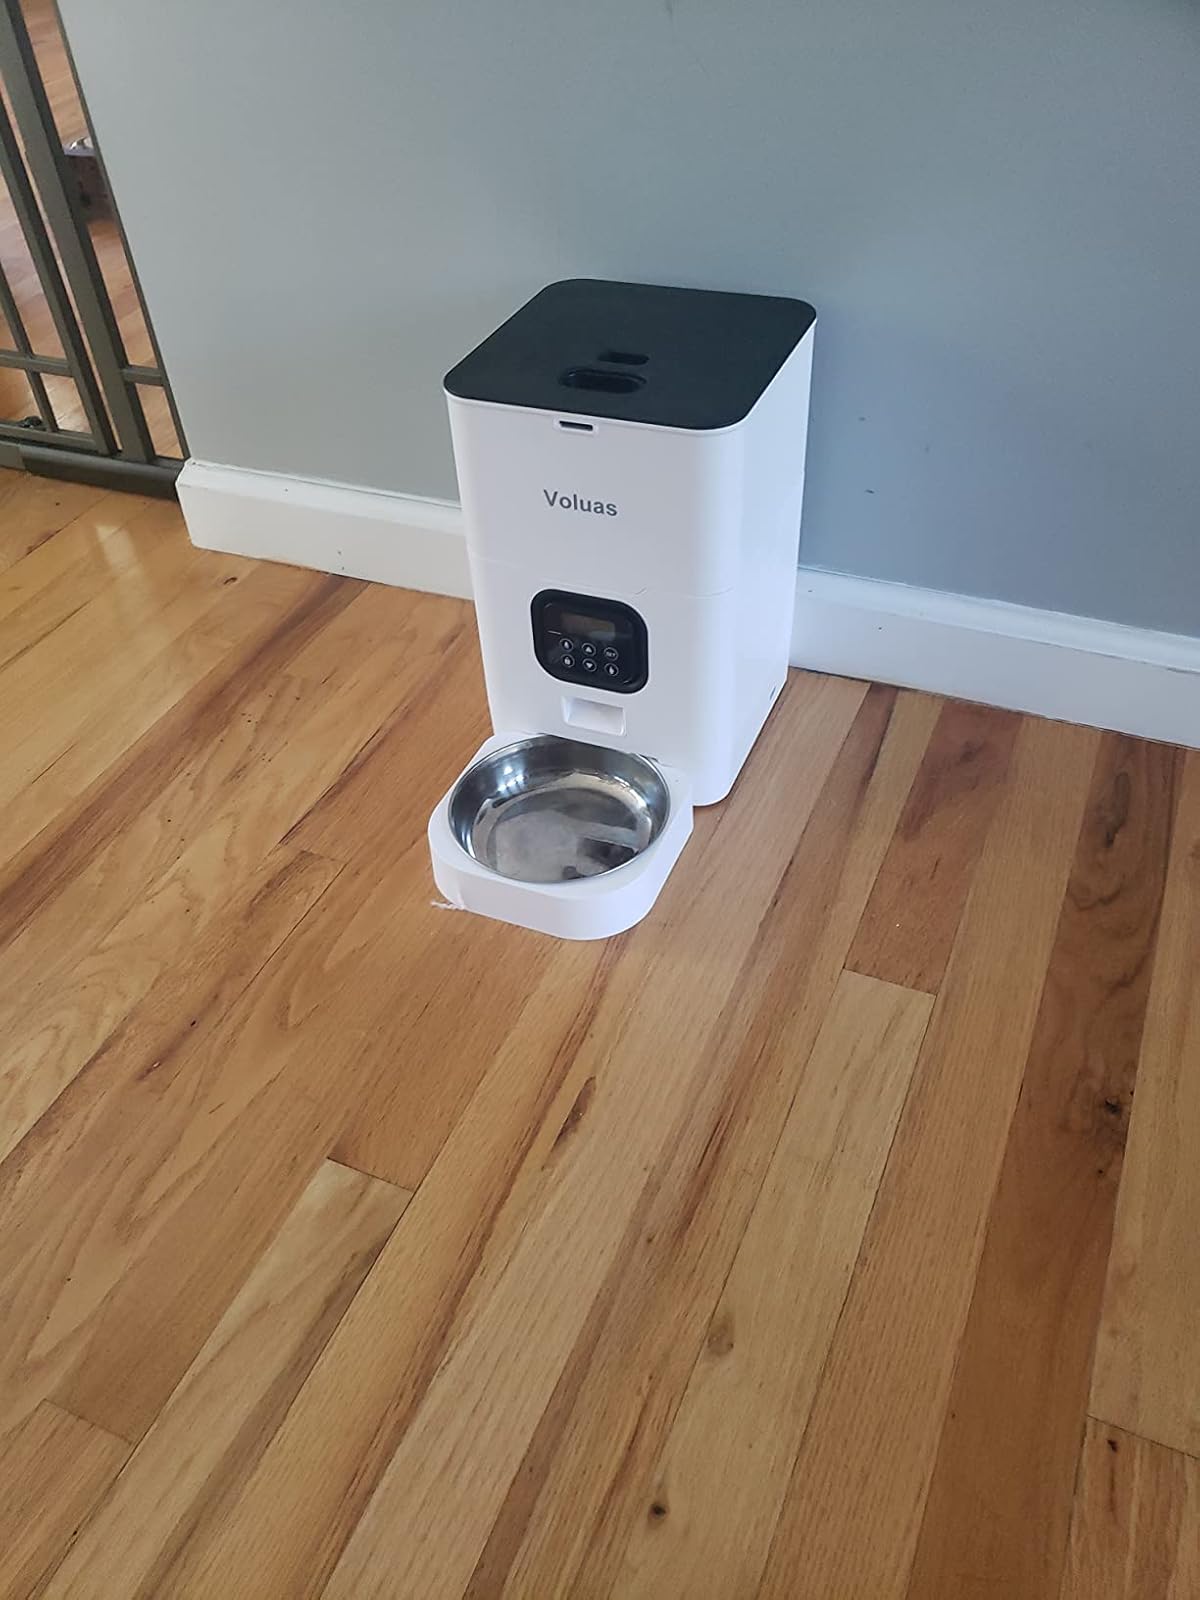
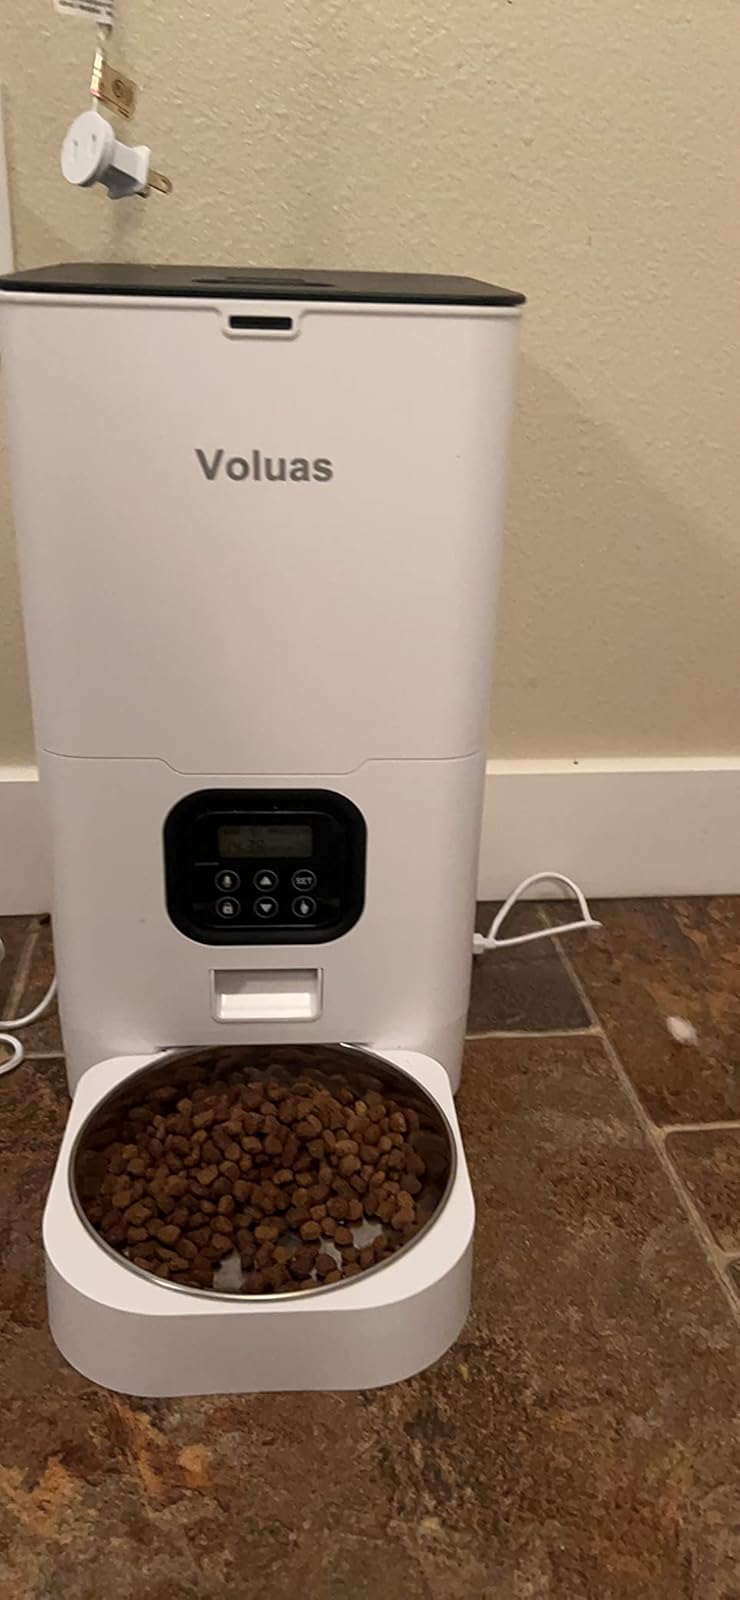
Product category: items_feeder
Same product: yes